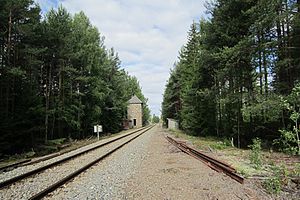
Jømna Station
Jømna Station er en tidligere jernbanestation på Solørbanen, der ligger ved bygden Jømna i Elverum kommune i Norge.